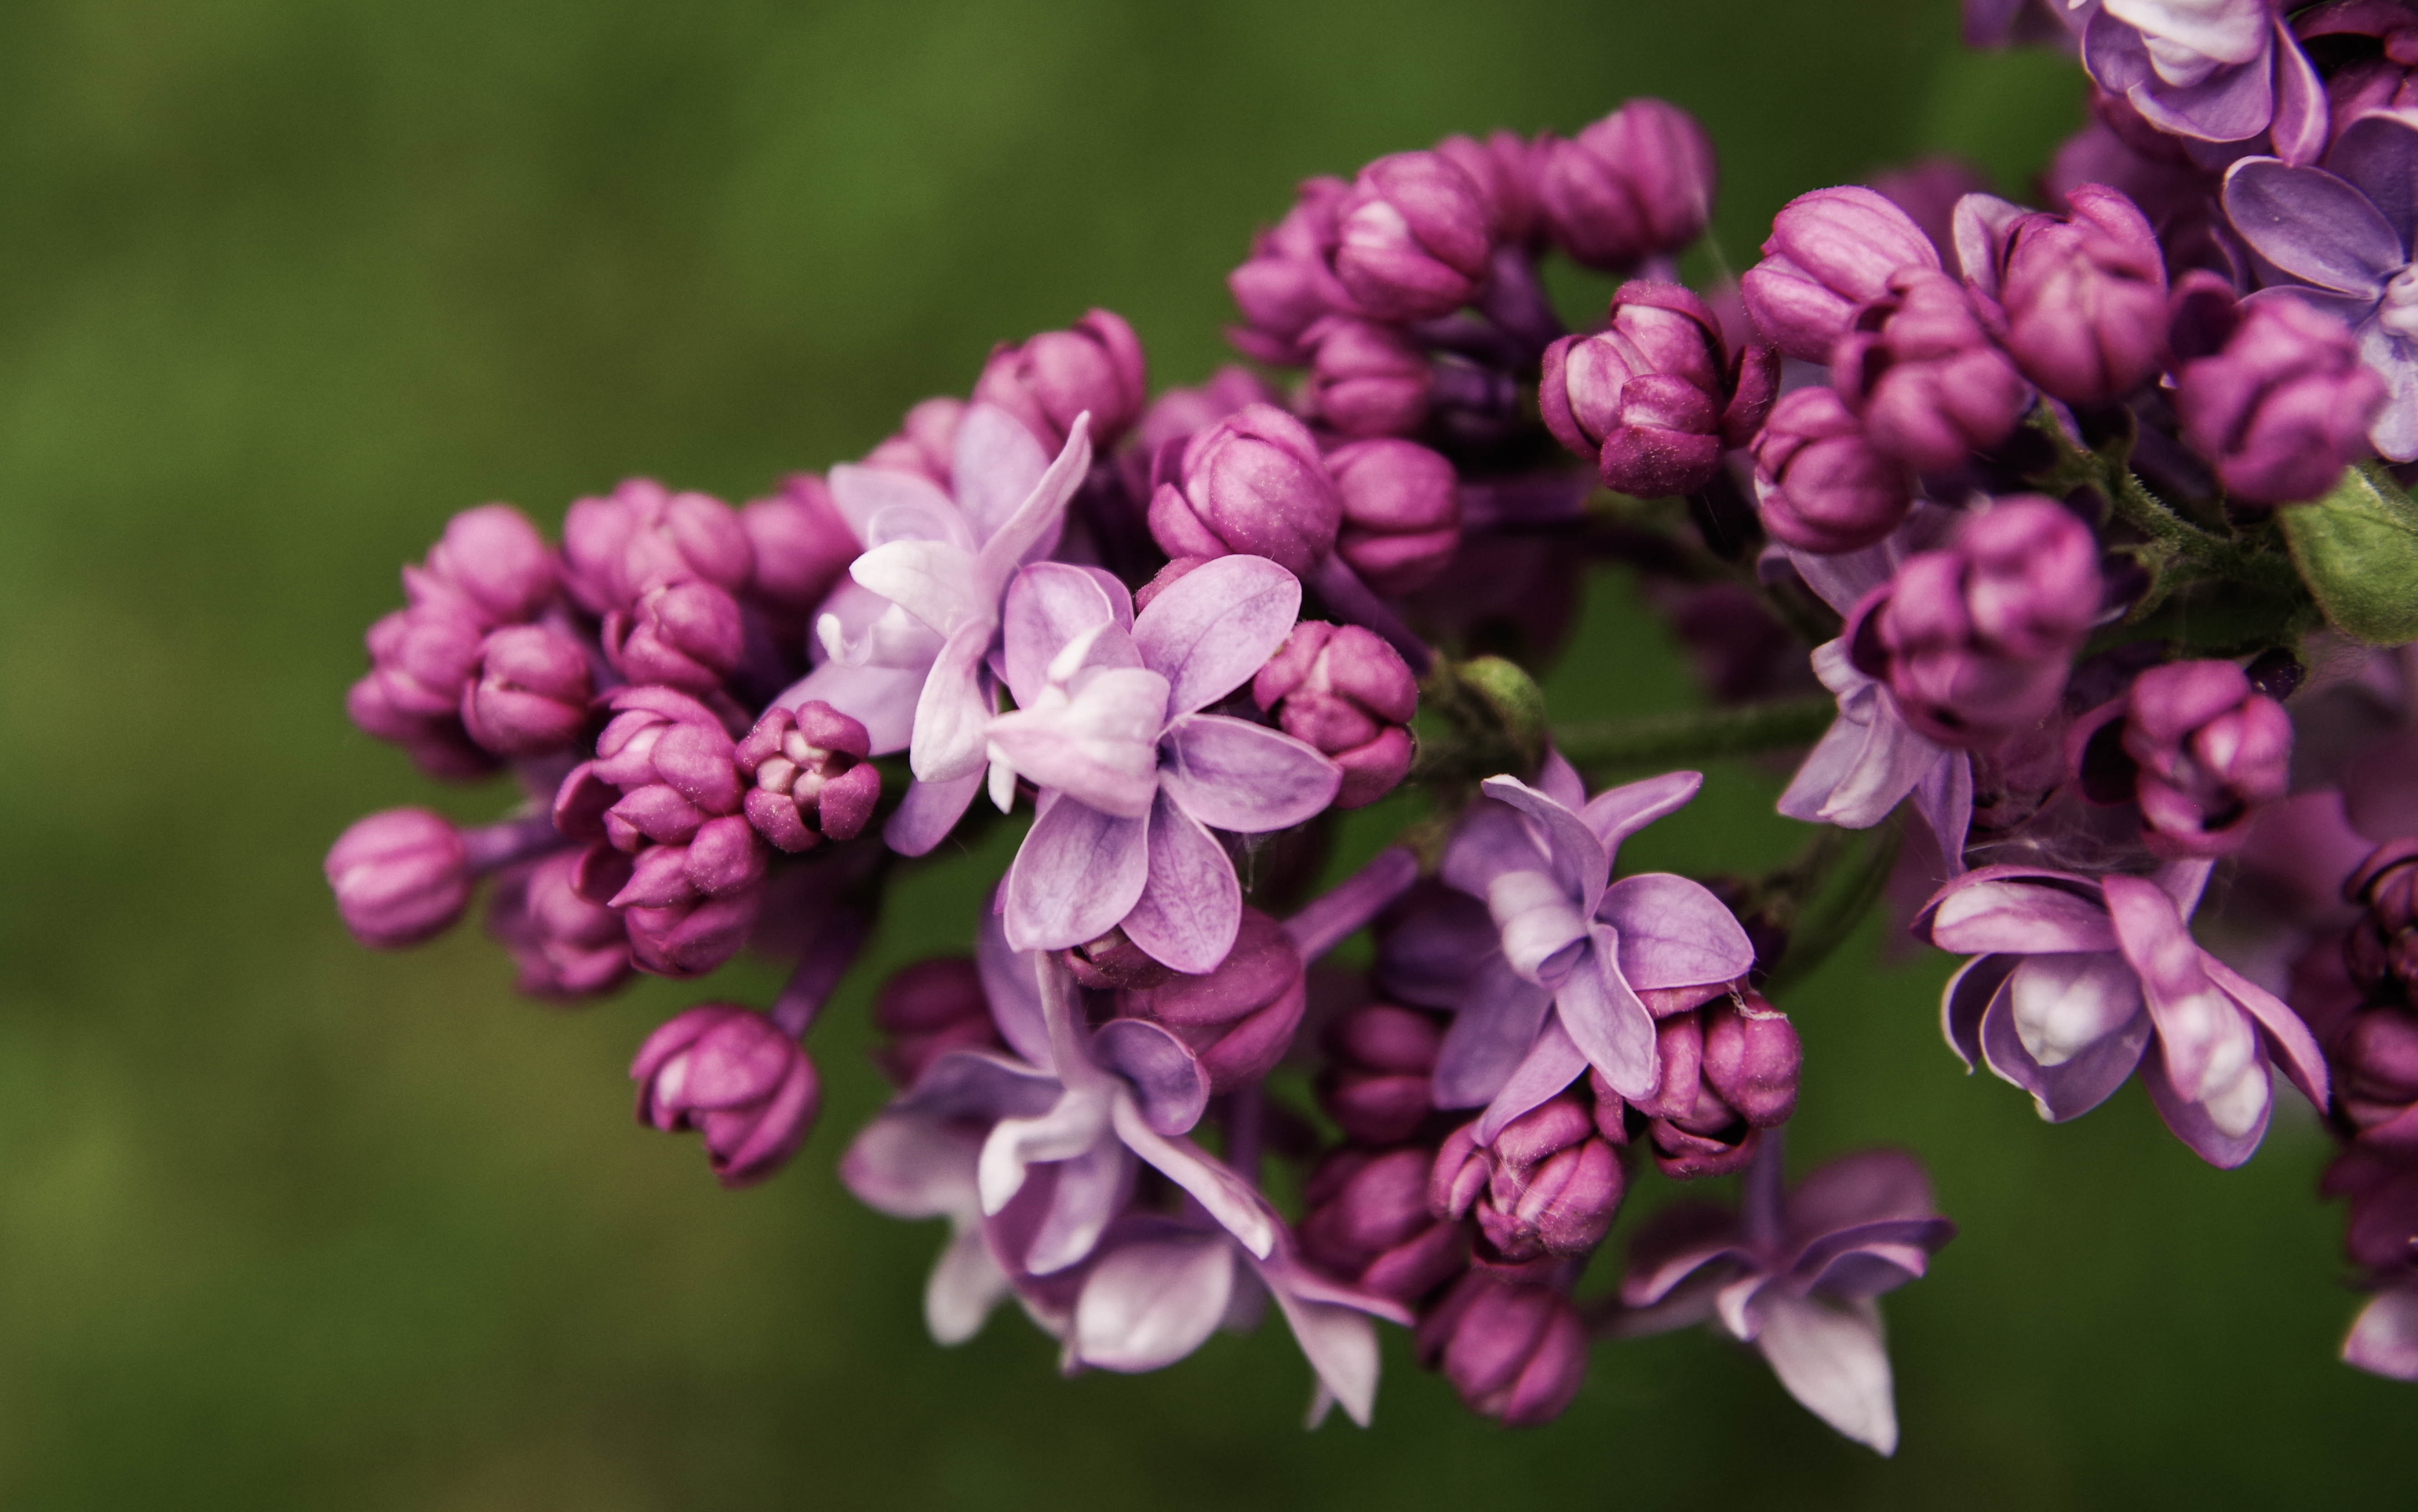
flower, flowering plant, lilac, plant, pink, petal, purple, spring, blossom, buddleia, wildflower, daphne, perennial plant